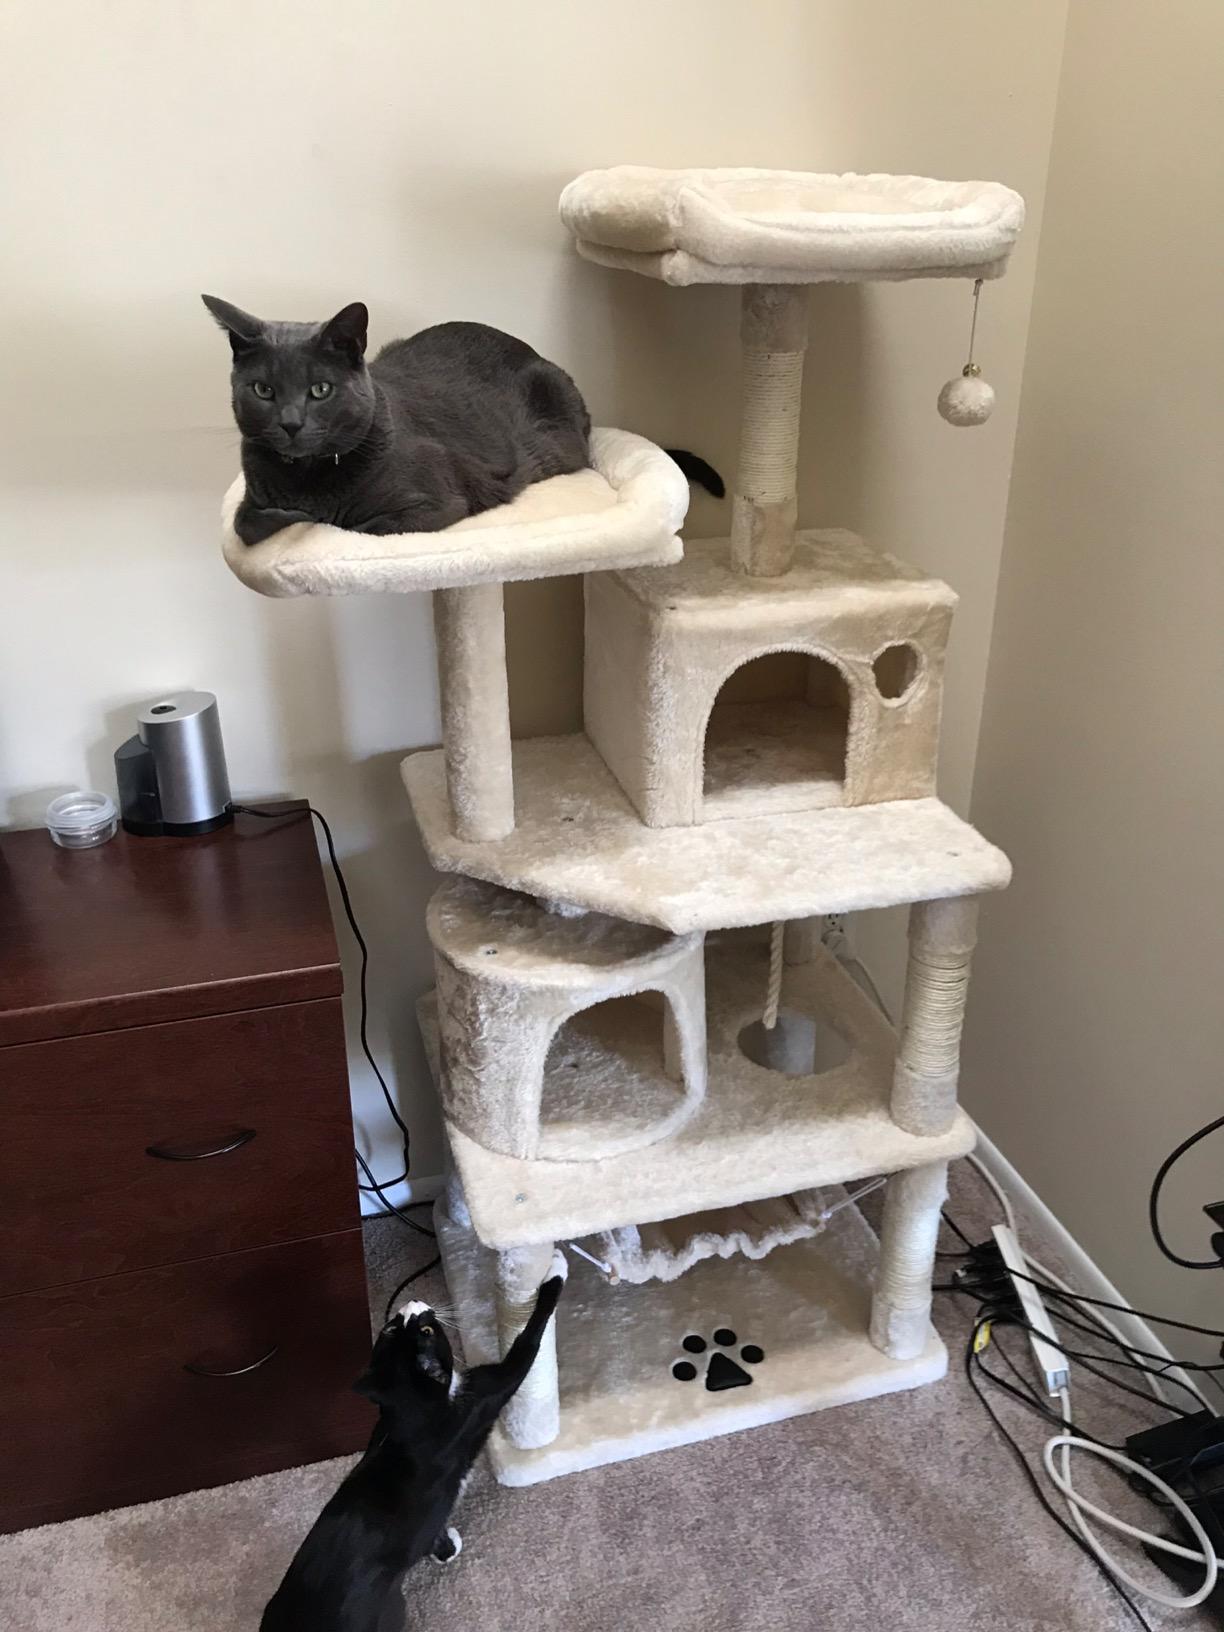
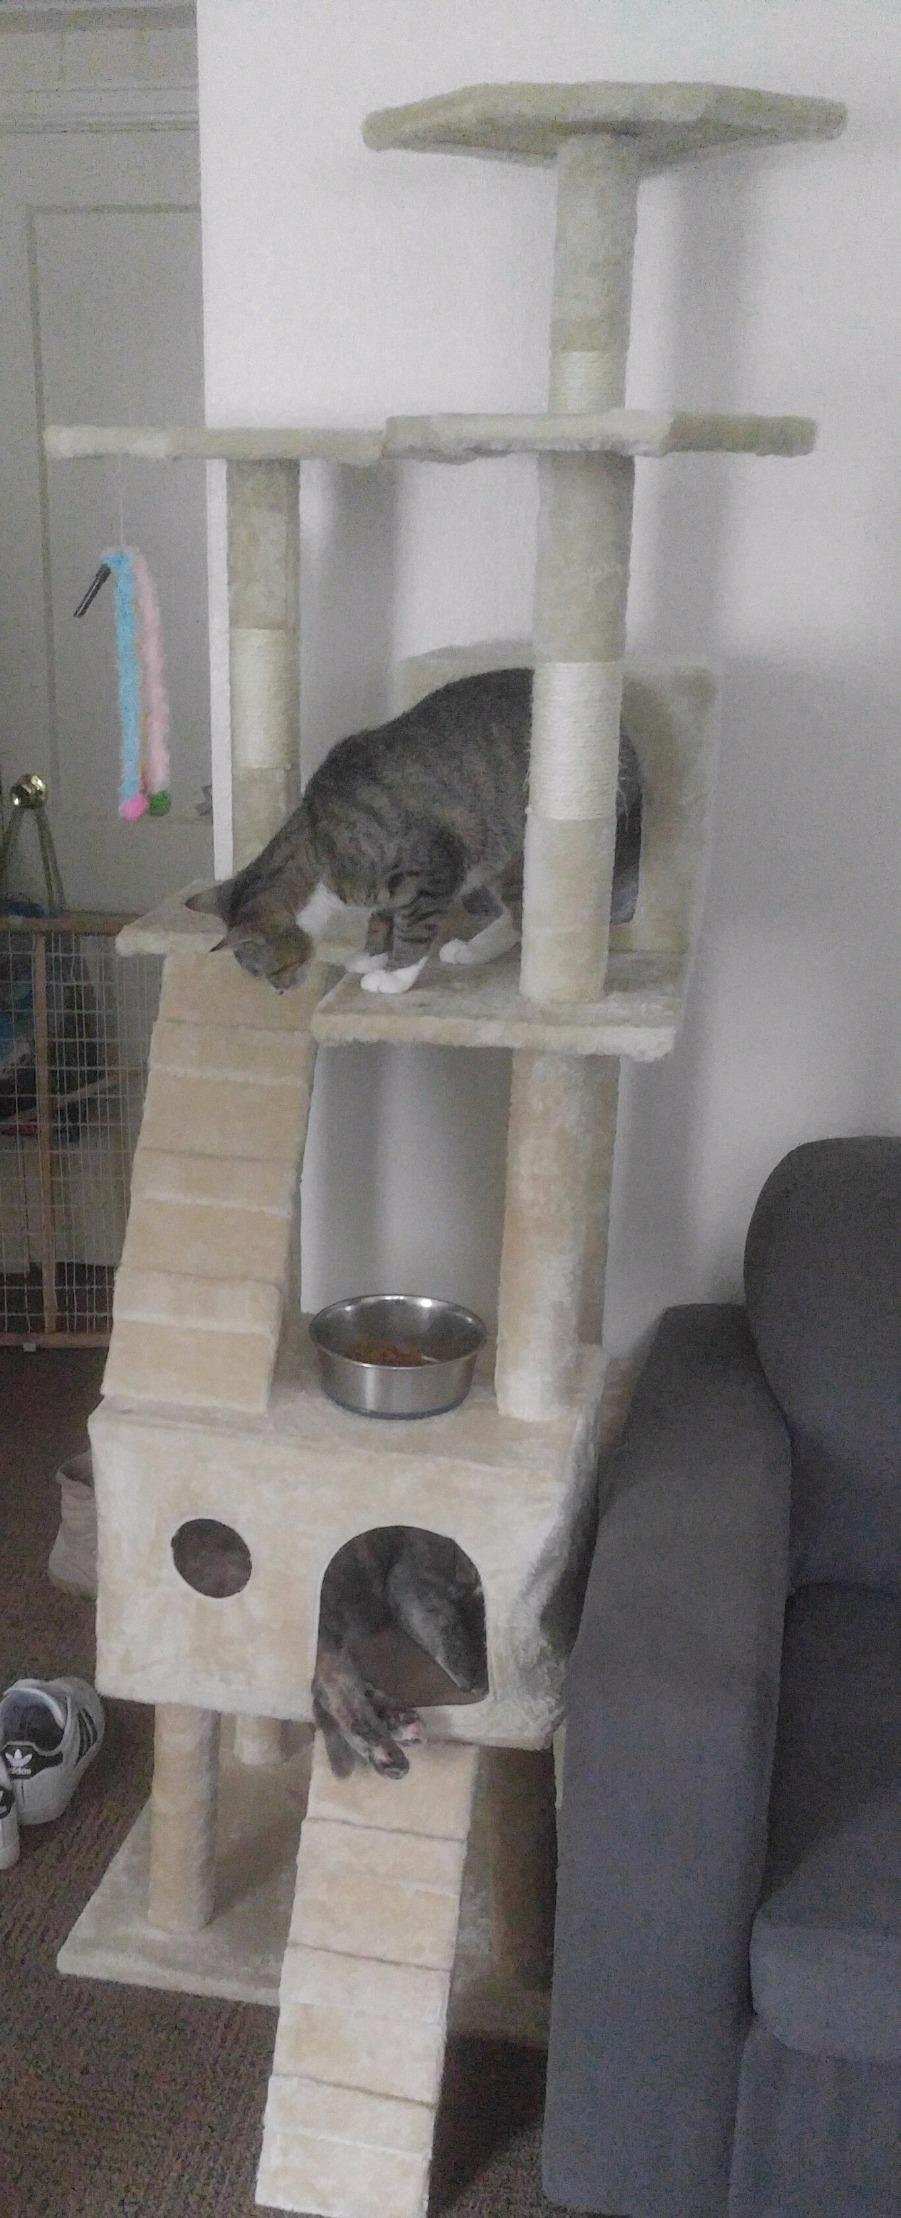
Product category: items_cat tree
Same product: no